Frank Buckles

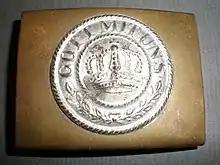
A belt buckle similar to the one given to Buckles by a German prisoner in 1918

Buckles saw the war's impact on malnourished children in France, and more than 80 years later he could remember helping to feed them. After the Armistice in 1918, Buckles escorted prisoners of war back to Germany. One German prisoner gave him a belt buckle inscribed ""Gott mit uns"", which he kept for the rest of his life. Buckles was promoted to corporal on September 22, 1919. Following an honorable discharge in November 1919, he returned to the United States aboard .